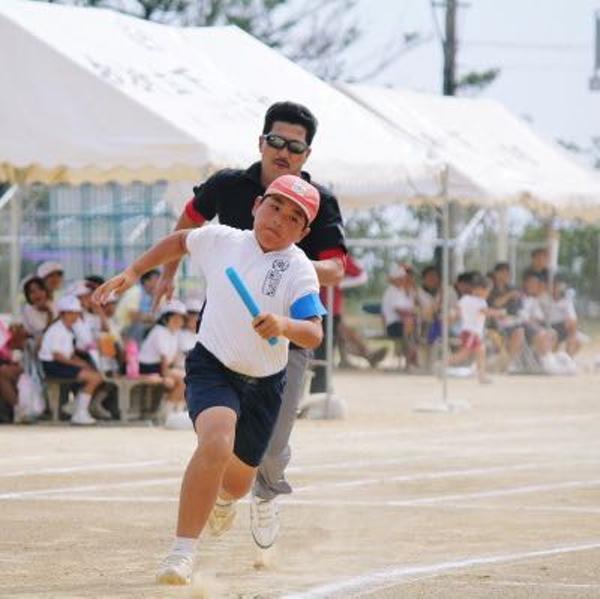
回答: 違う、走じゃない